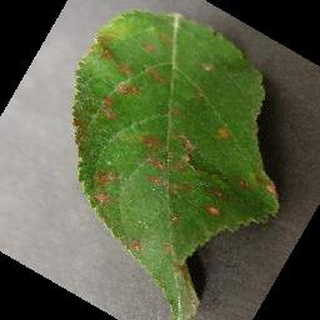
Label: apple_cedar_apple_rust